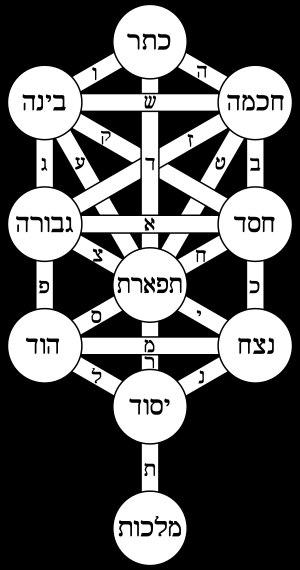
L'École kabbalistique de Gérone est un lieu important d'enseignement de la Kabbale entre le XIIIᵉ et le XVᵉ siècle. Sous l'influence d'Isaac l'Aveugle et de son neveu, Acher ben David, les maîtres de l'école kabbalistique de Posquières au Languedoc, une école s'établit à Gérone, en Catalogne, dès le début XIIIᵉ siècle.
La période des Rishonim est la huitième dans le développement de la Torah orale, sur laquelle se base l'historiographie juive traditionnelle.
Élève d'Isaac l'Aveugle et maître de Nahmanide, Azriel de Gérone est l'un des plus grands kabbalistes juif du XIIIᵉ siècle.
L’Arbre de Vie représente symboliquement, dans la Kabbale, les lois de l'Univers. Sa description est considérée comme celle de la cosmogonie de la mystique kabbalistique.
La Kabbale est une tradition ésotérique du judaïsme, présentée comme la « Loi orale et secrète » donnée par YHWH à Moïse sur le mont Sinaï, en même temps que la « Loi écrite et publique ». Elle trouve sa source dans les courants mystiques du judaïsme synagogal antique.